Halloween

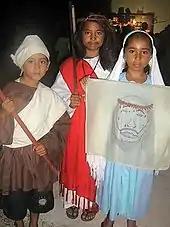
Belizean children dressed up as Biblical figures and Christian saints

Foods such as cakes will often be decorated with Halloween colors (typically black, orange, and purple) and motifs for parties and events. Popular themes include pumpkins, spiders, and body parts.